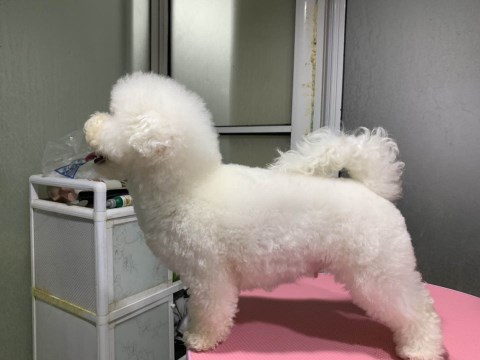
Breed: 3083-n000117-Bichon_Frise